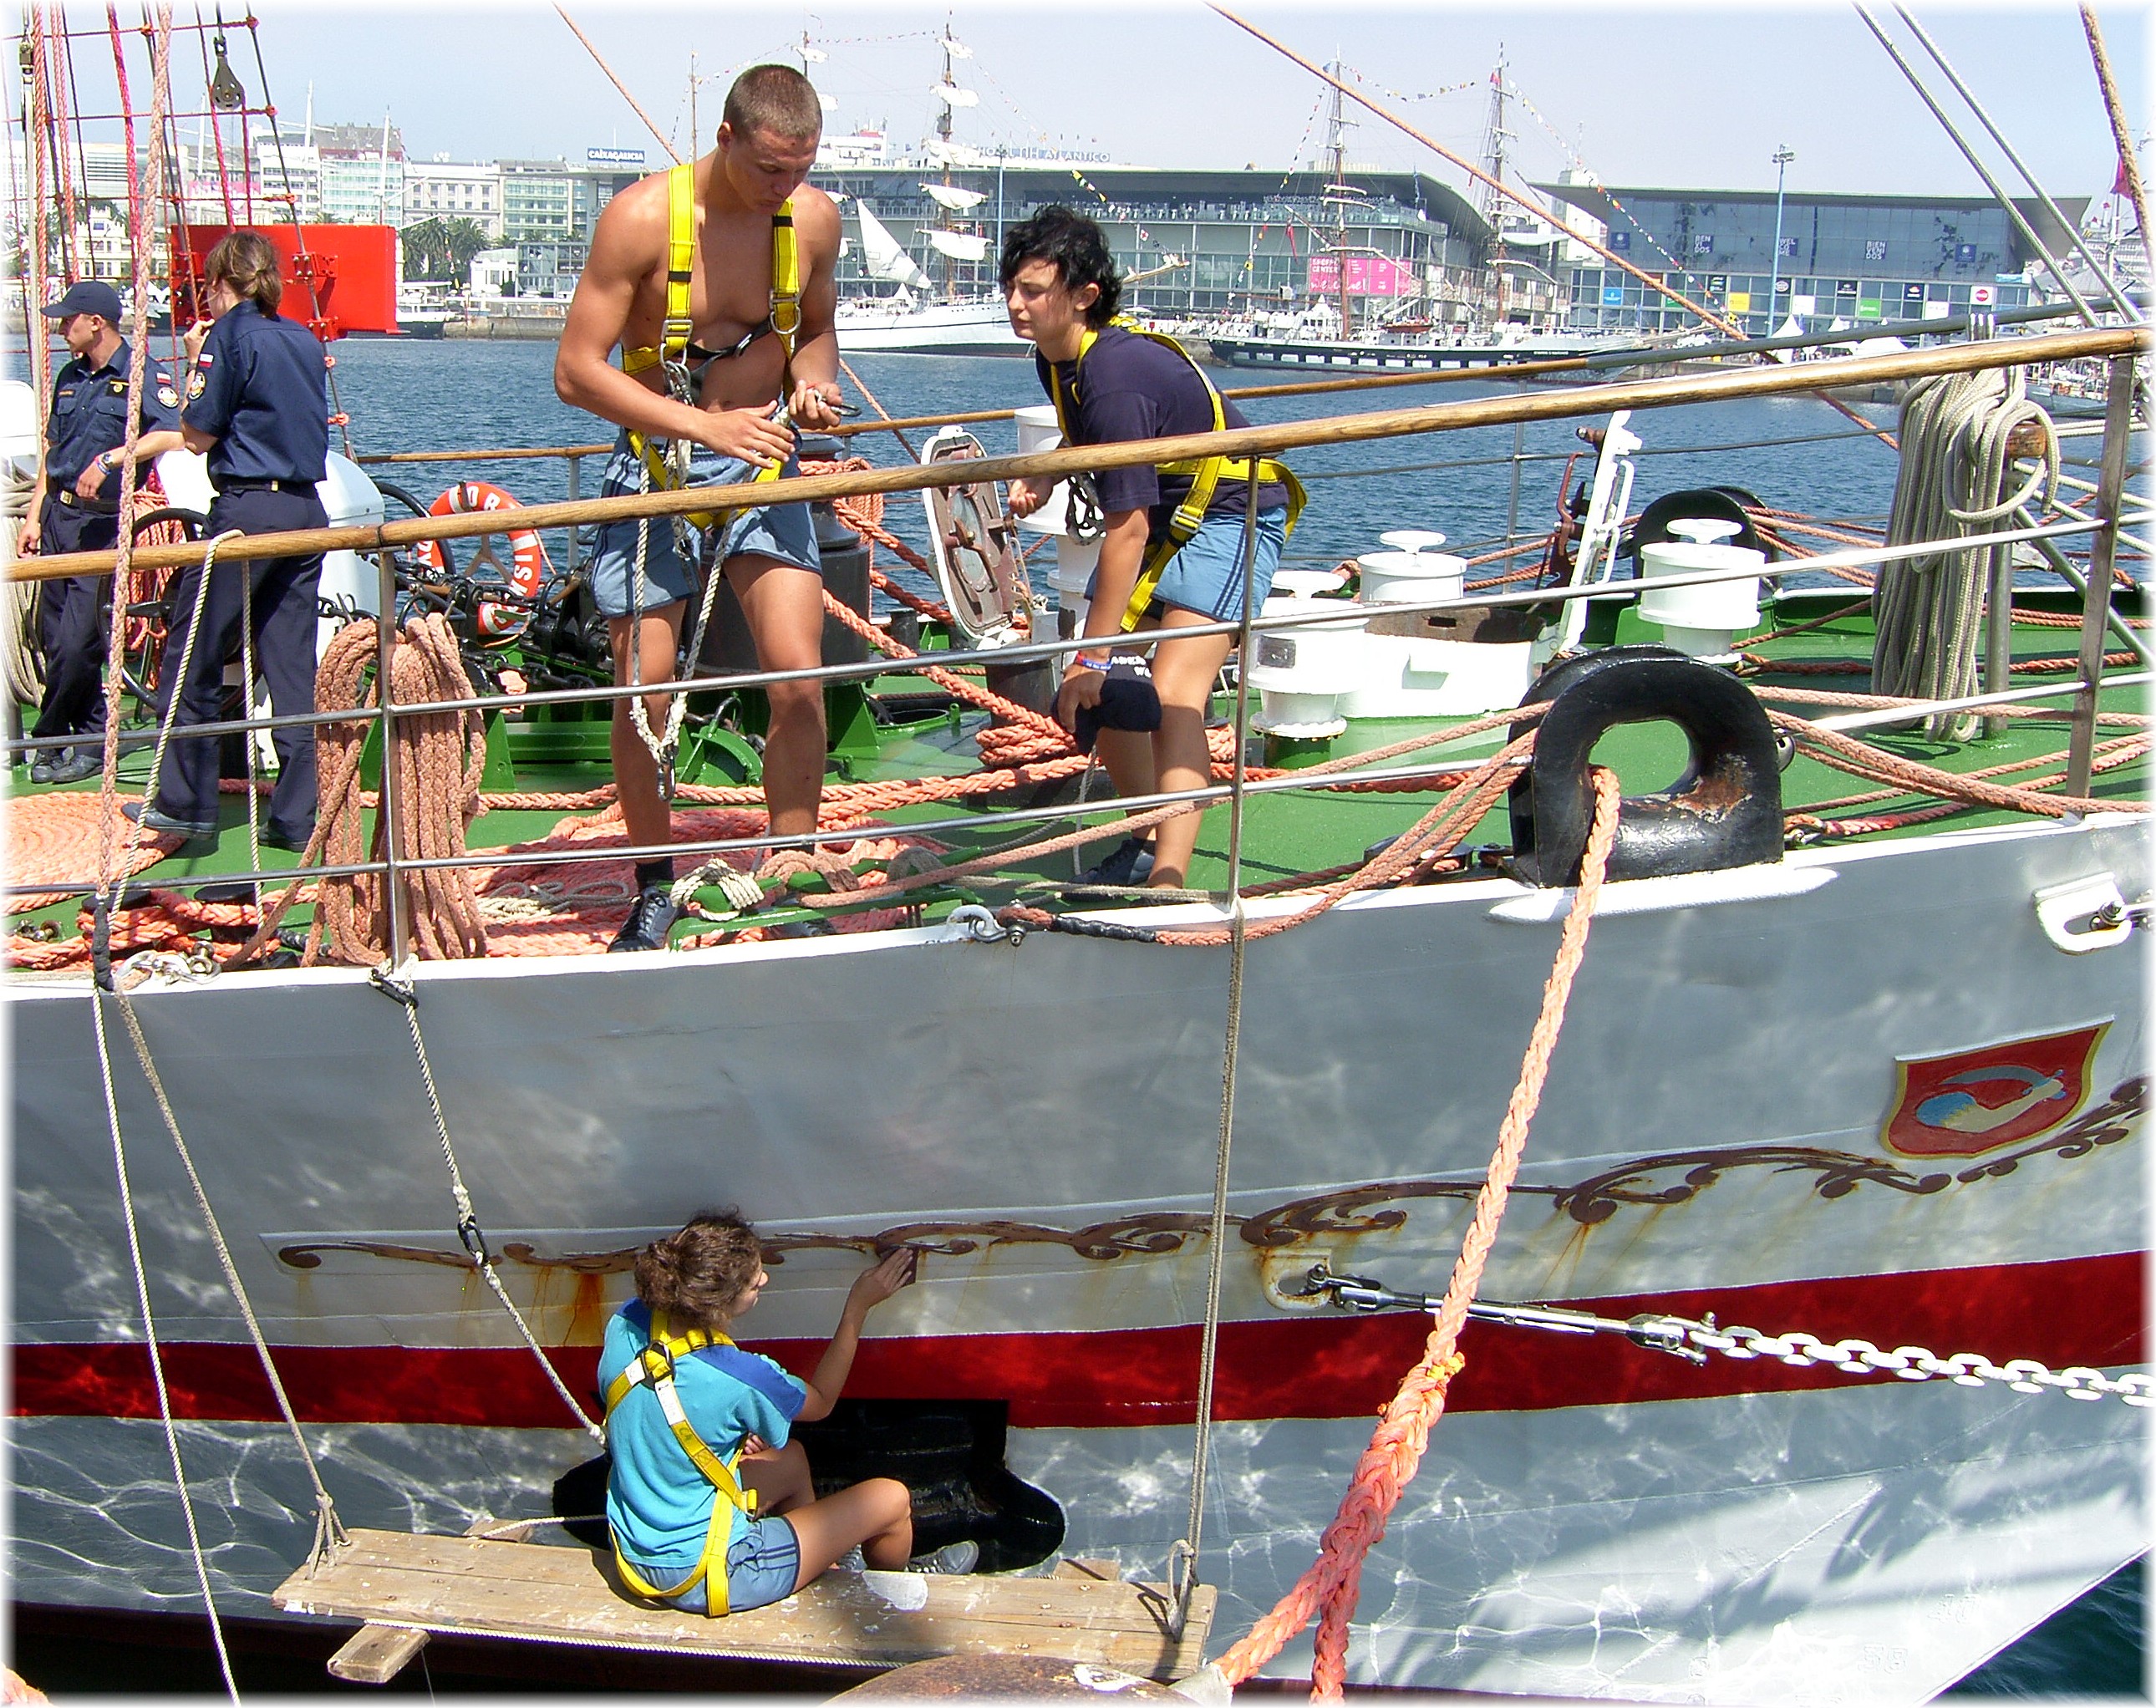
boat, europe, vehicle, vela, spain, espagne, boating, europa, mar, gente, mujer, galicia, puerto, mygearandme, tallships, watercraft, rowing, muller, porto, espana, thegalaxy, galiza, marineras, xente, corunna, galice, barcos, grandesveleros, lacoruna, acoru a, coru a, panoramafotogr fico, faenando, watercraft rowing